Tecuexe

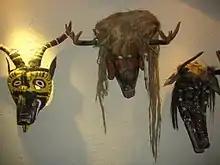
Tecuexe Masks from a museum in Zacatecas, Mexico near la Quemada.

It is believed that the Tecuexe derived from the dispersion of Zacateco groups from La Quemada. Like the Zacatecos, the Tecuexe were a tribe belonging to the generic "Chichimeca" peoples. It is known that they settled next to rivers which they used to their advantage to grow beans and corn. They were also expert artisans, carpenters and musicians. Toribio de Benavente Motolinia wrote "in any place… all know to work a stone, to make a house simple, to twist a cord and a rope, and the other subtle offices that do not require instruments or much art." The Tecuexe were known for their fierceness and cruelty towards their enemy. They were known to be so brave, it is said, that once, when the Mexica (Aztecs) came from Chicomostoc, Zacatecas to take control of Xolotl, (and course on to the lagoon where they found an eagle devouring a serpent) they attacked the settlers of Acatic, Teocaltiche, Mitic, Teocaltitán and Xalostotitlán, but in Tepatitlán, when they encountered the Tecuexe, having heard of their legendary cruelty, the Mexica avoided facing them.